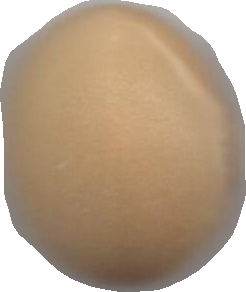
Variety: Grobogan